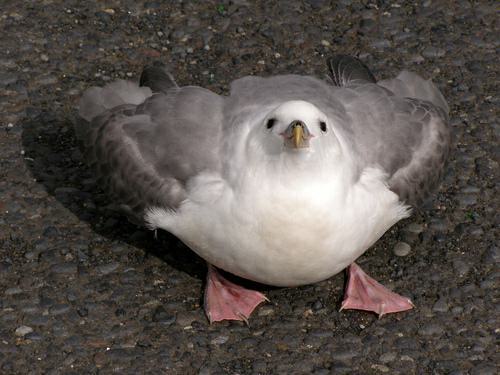
A photo of a northern fulmar